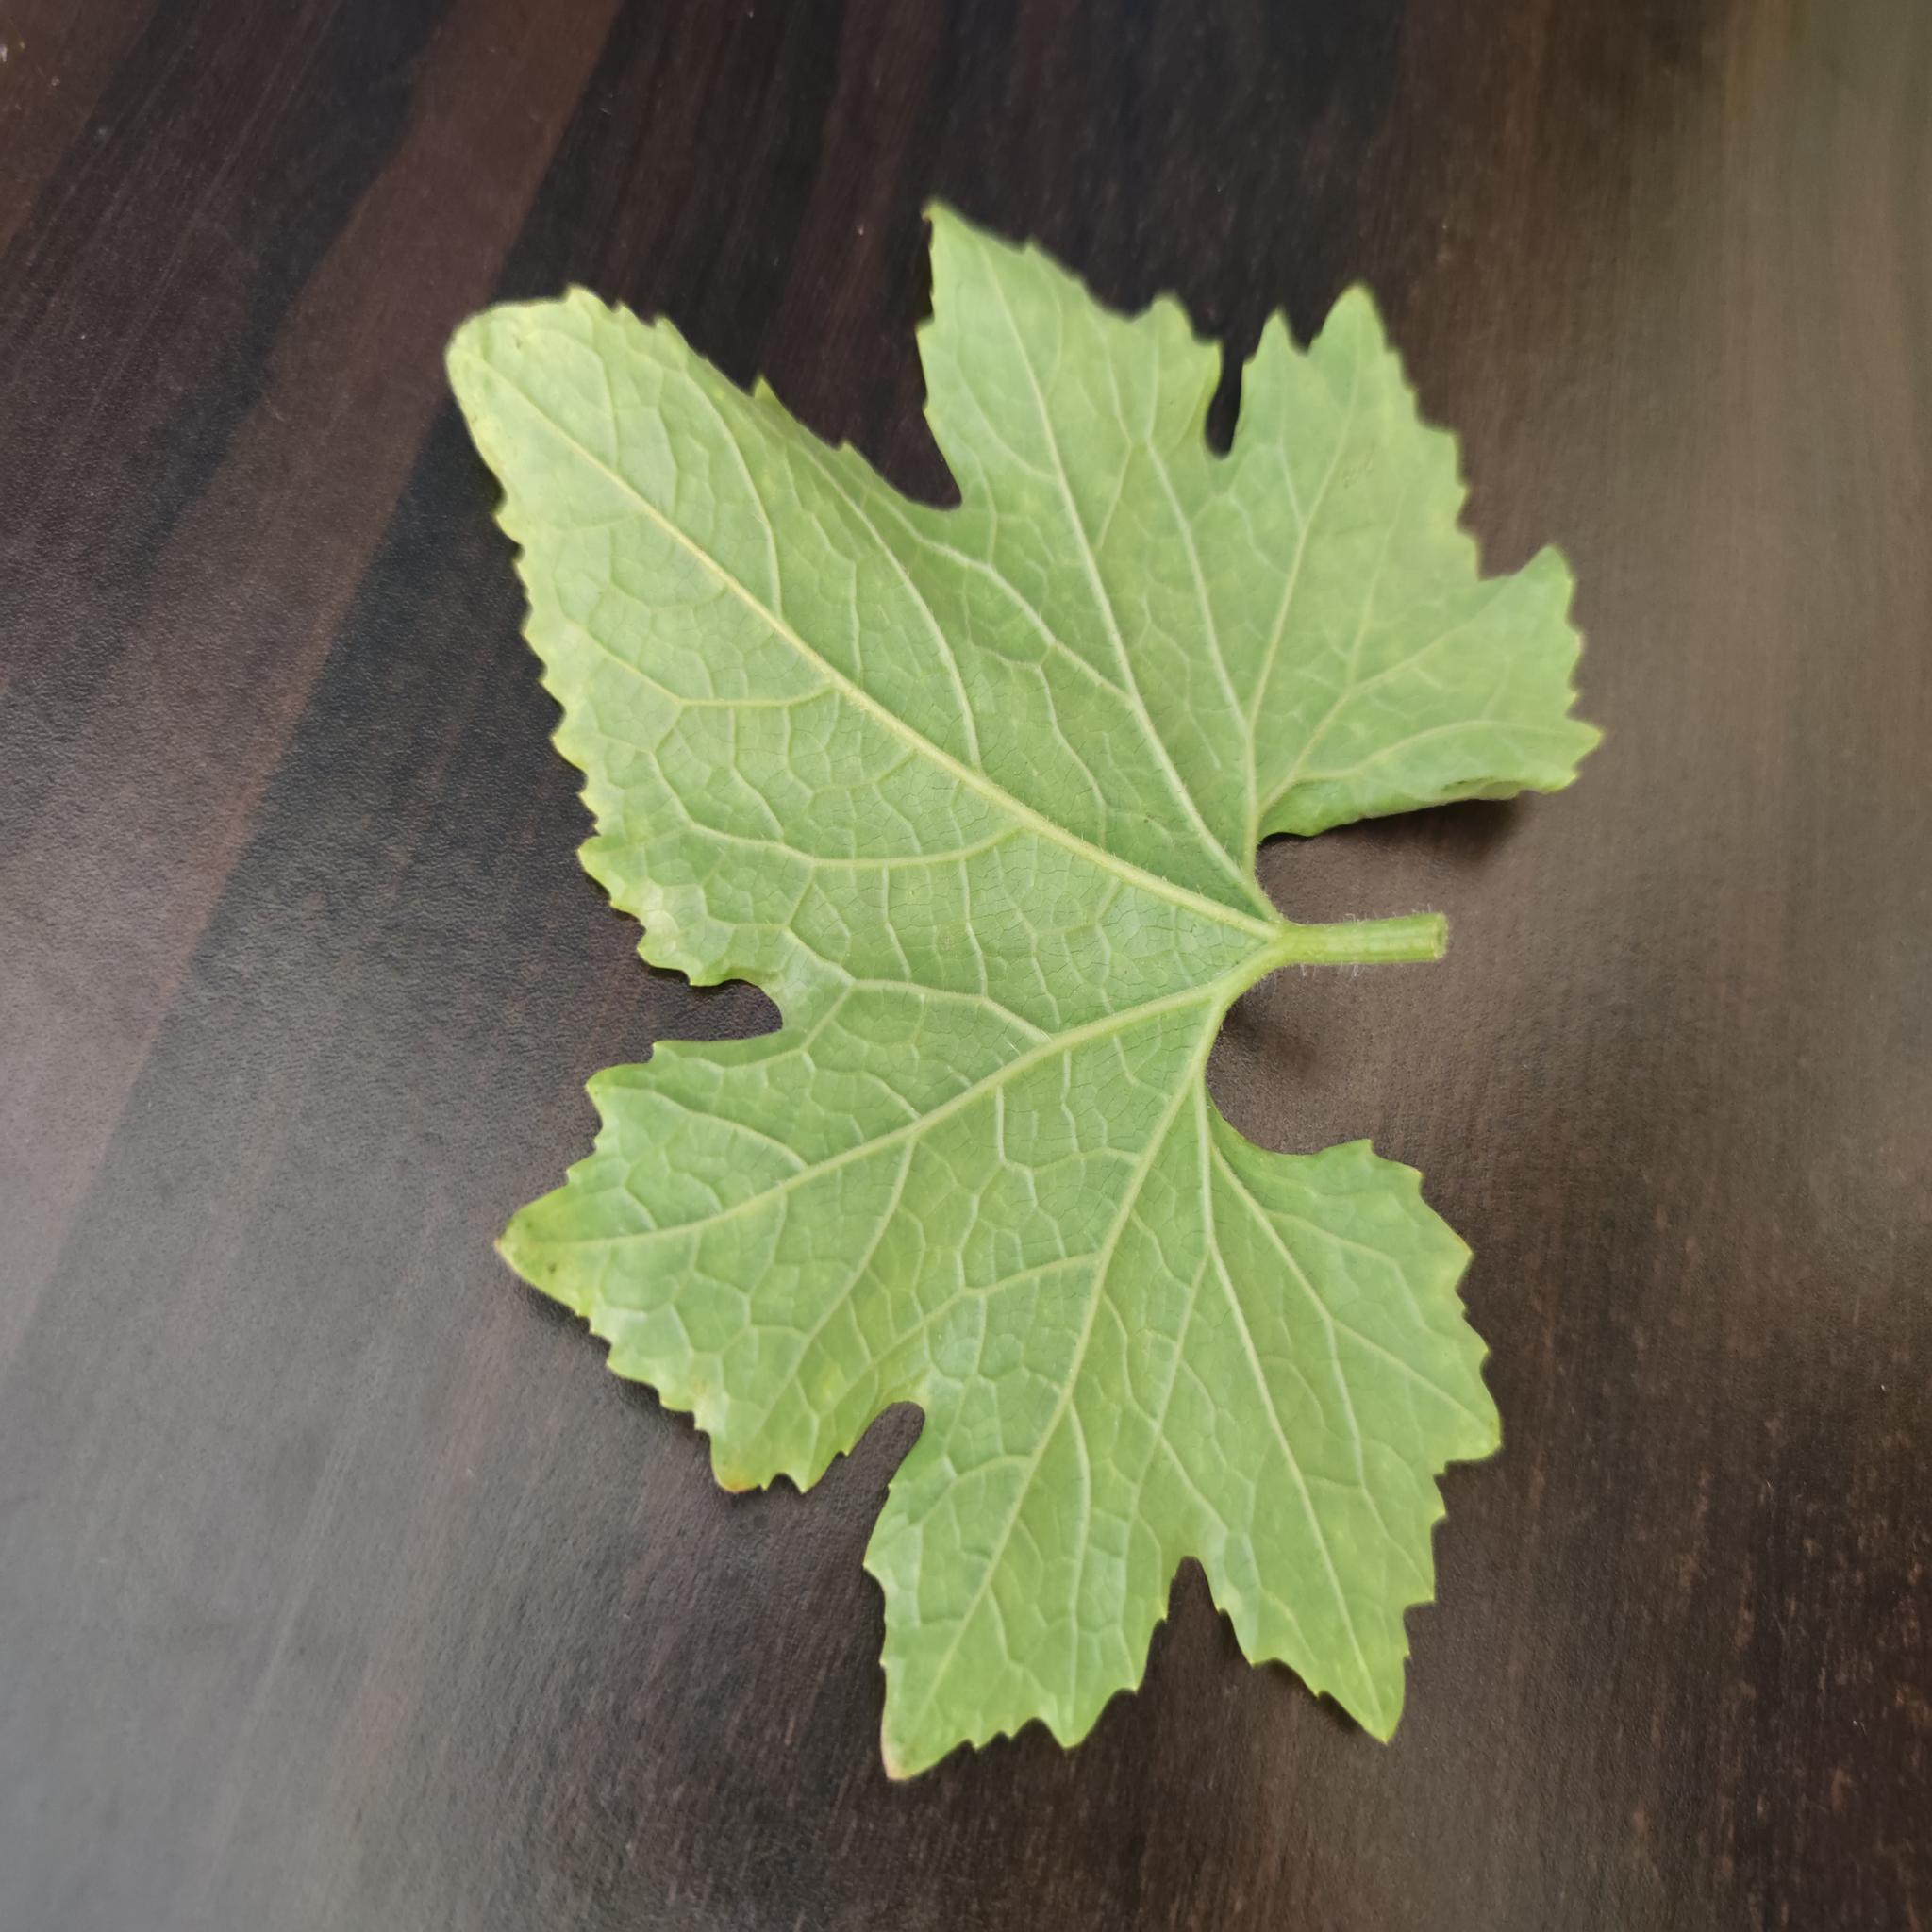
Label: Healthy